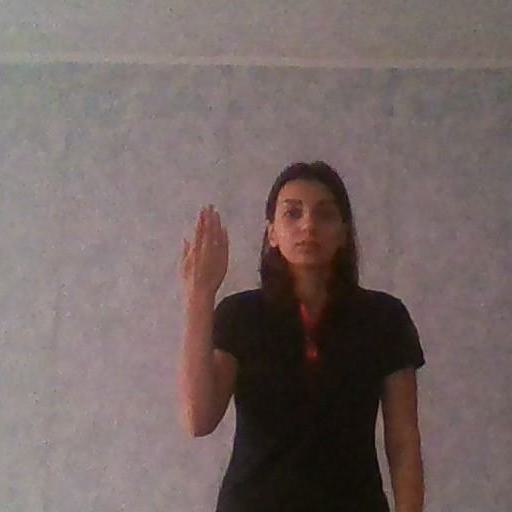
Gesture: stop_inverted